2008 Italian general election

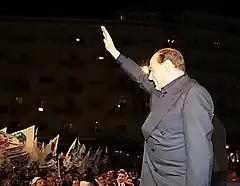
Silvio Berlusconi during a People of Freedom rally in 2008.

UDEUR's defection forced the question of whether Prodi still had the parliamentarian support to govern. Presenting a motion of confidence to parliament, he won relatively easily in the lower house of the Italian Parliament, the Chamber of Deputies, where the coalition's majority was substantial. Yet a win in the upper house – or Senate – seemed unlikely, and President Giorgio Napolitano was said to have warned against going through with the vote.